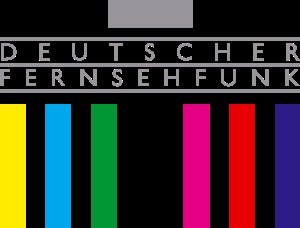
Deutscher Fernsehfunk
Kanalens logo fra 1990
Deutscher Fernsehfunk, fra 1972–1990 Fernsehen der DDR, var det statslige fjernsynsselskab i DDR. Det var kontrolleret af staten og underlagt streng kontrol og censur. Efter model fra sovjetisk broadcasting blev selskabet styret af Staatliches Komitee für Rundfunk, en komité direkte kontrolleret af centralkomitéen i Sozialistische Einheitspartei Deutschlands. Komitéen kontrollerede også radioselskabet Rundfunk der DDR.